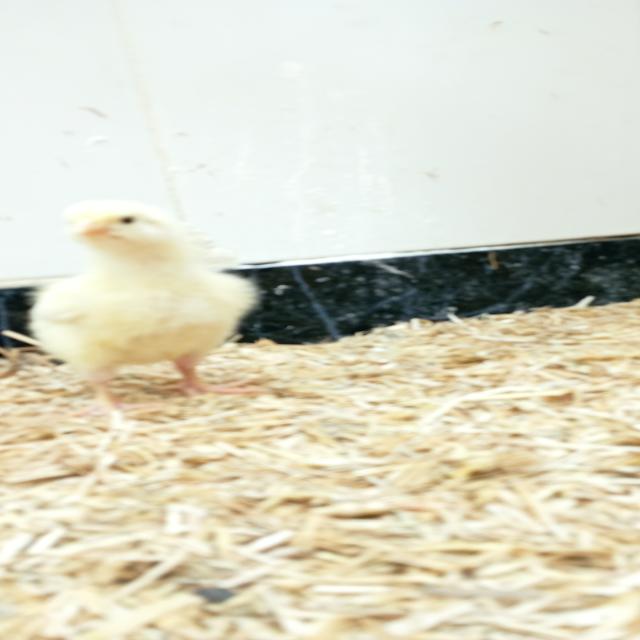
Weight: 120 g